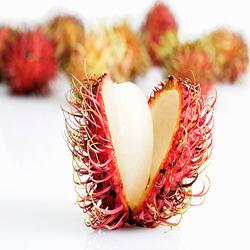
Label: Rambutan